Micheline Maylor

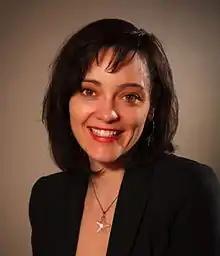

Micheline Maylor (born in 1970) is a Canadian poet, academic, critic and editor.